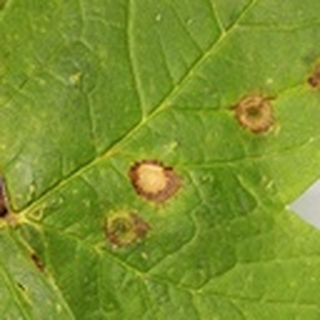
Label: cotton_target_spot